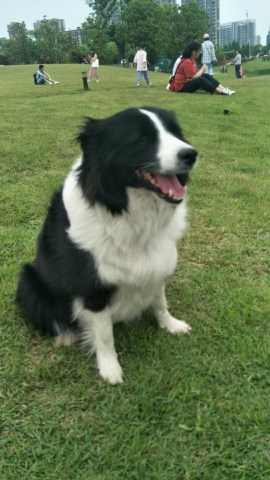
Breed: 2594-n000109-Border_collie